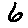
Label: 6